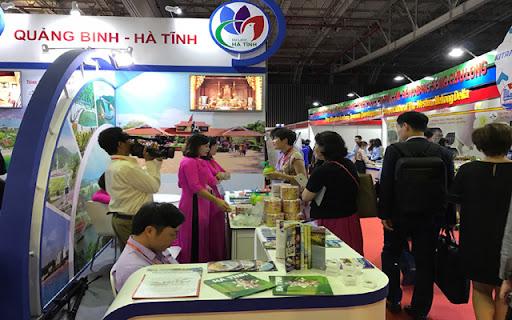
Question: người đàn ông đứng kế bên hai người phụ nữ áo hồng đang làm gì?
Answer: người đàn ông đang quay phim